Saxonia (locomotive)

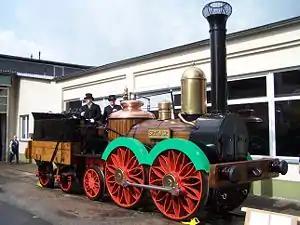
1989 replica at Meiningen Works in 2007

The locomotive Saxonia was operated by the Leipzig–Dresden Railway Company ("Leipzig–Dresdner Eisenbahn-Compagnie" or "LDE") and was the first practical working steam locomotive built in Germany. Its name means "Saxony" in Latin.